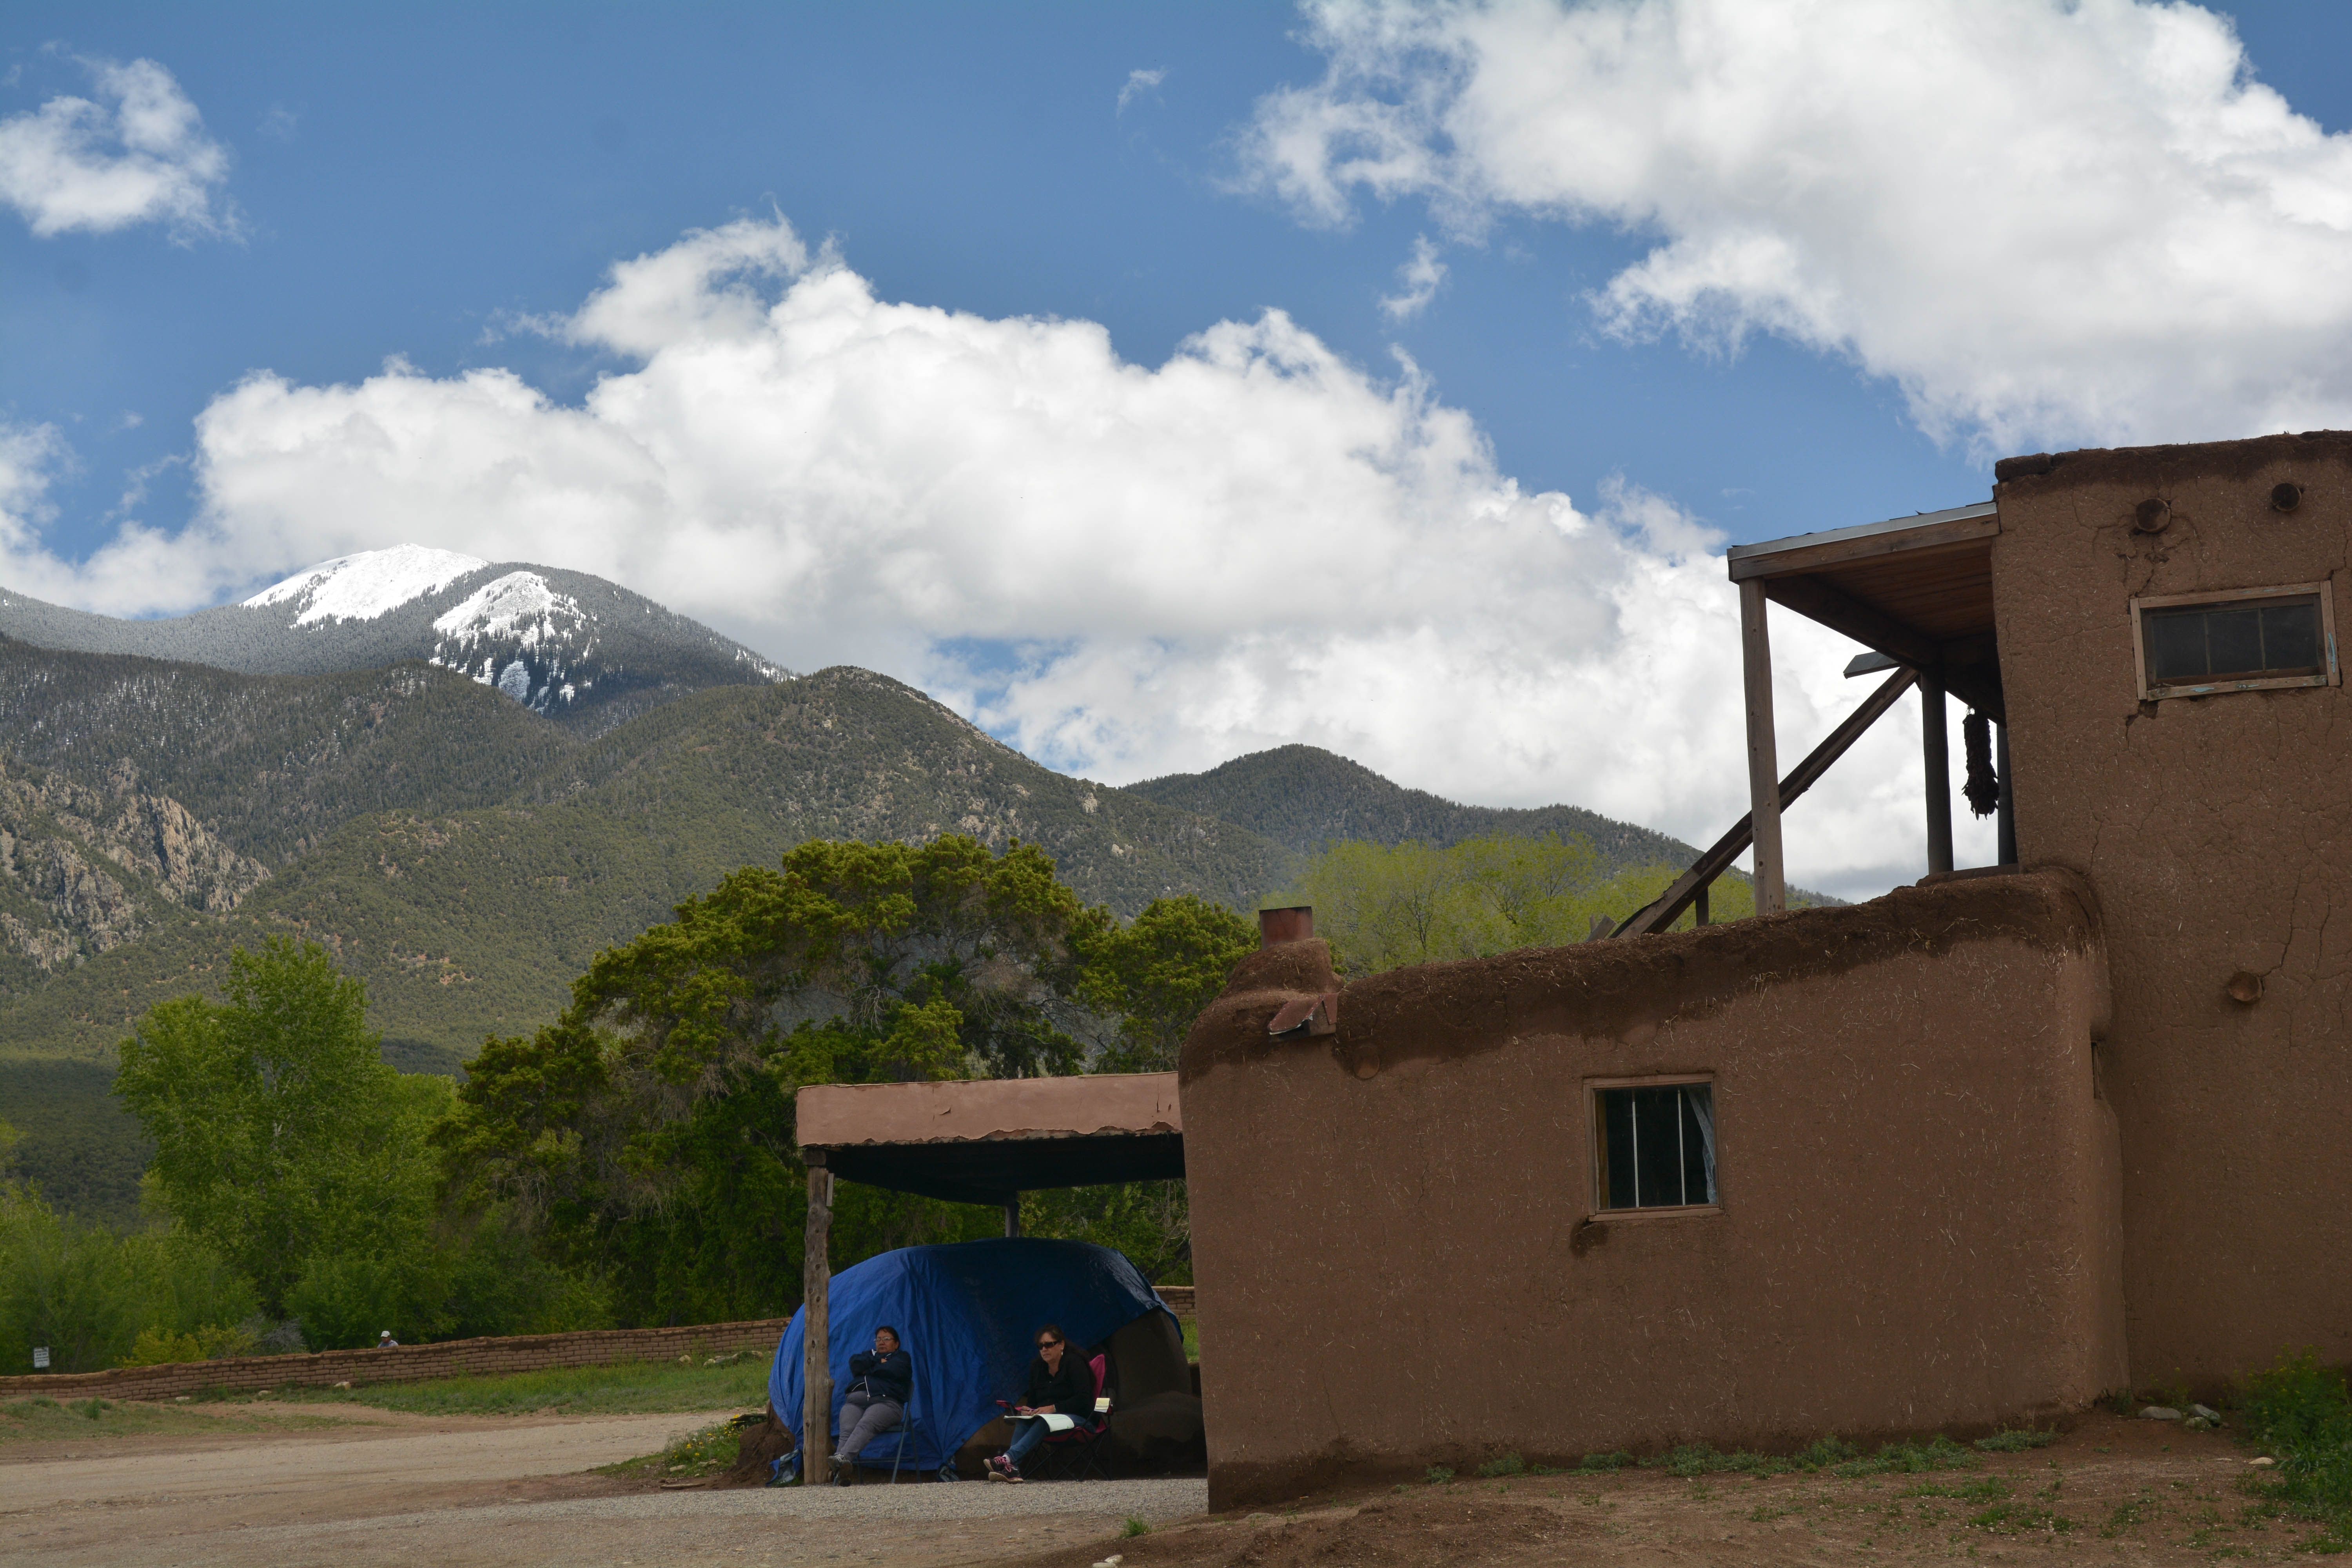
landscape, mountain, mountain range, santafe, truchas, northernnewmexico, pueblosantafe, rural area, mountainous landforms